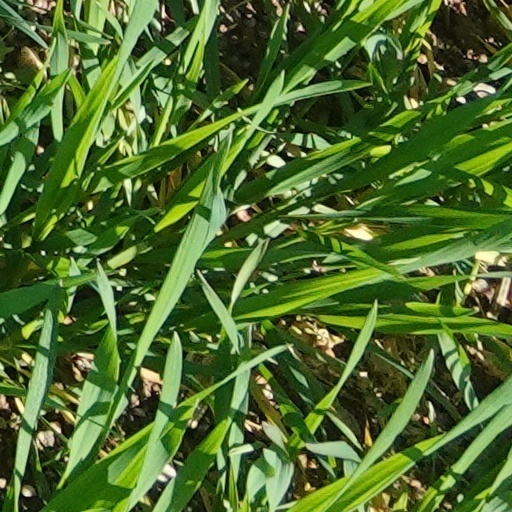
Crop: wheat